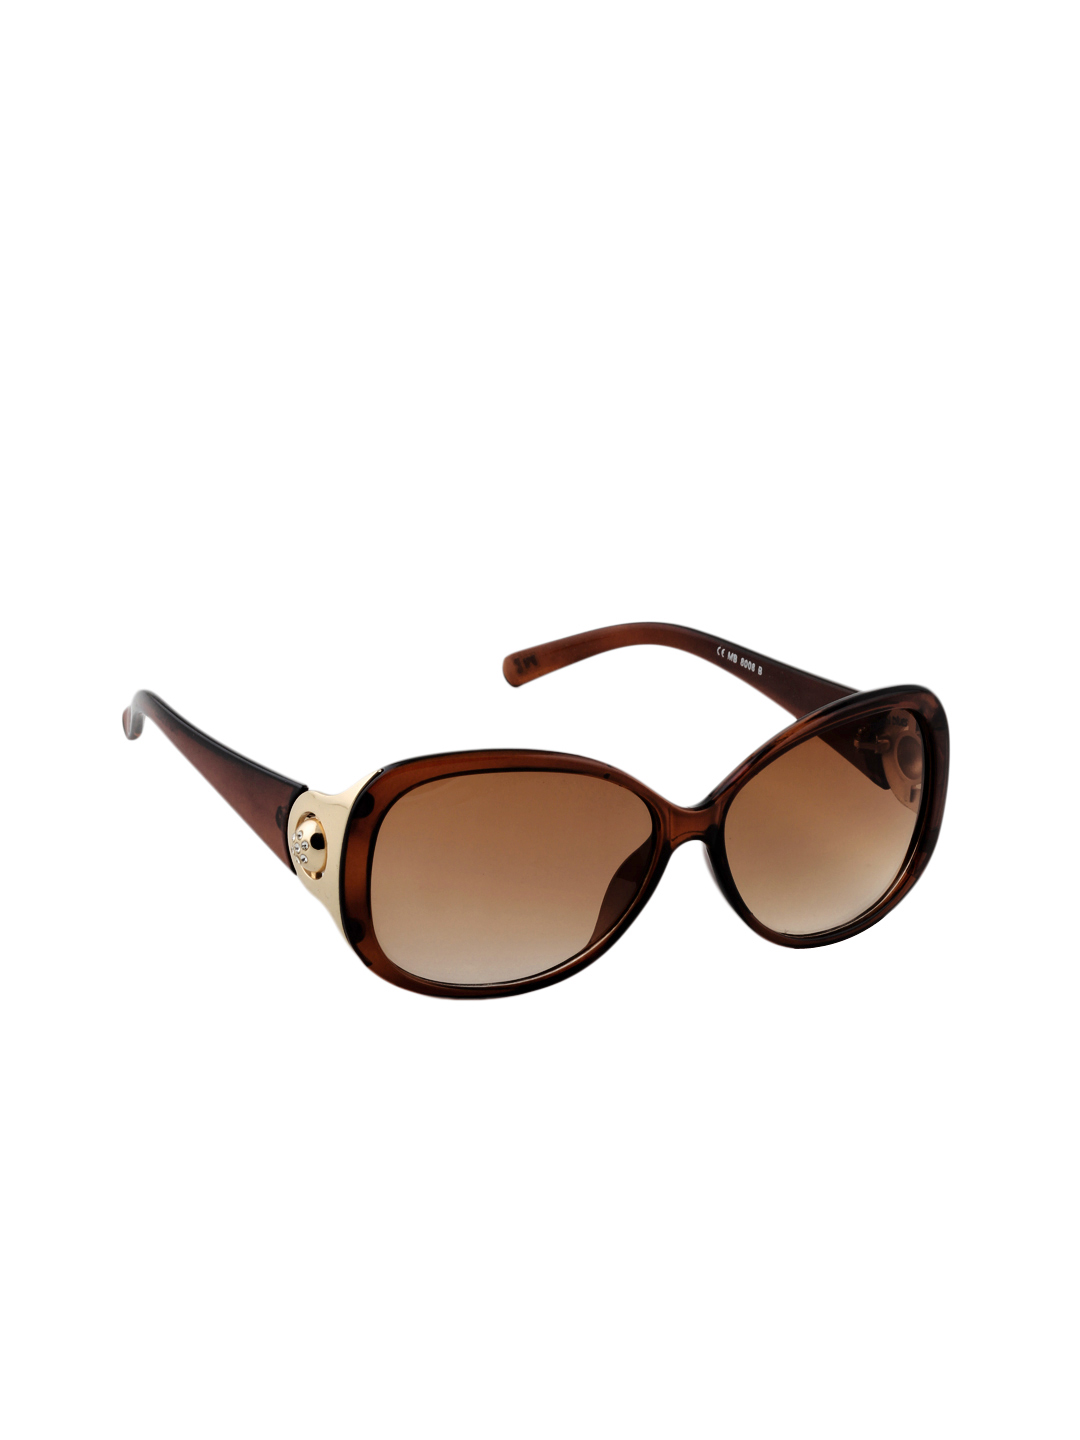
Miami Blues Women Brown Sunglasses
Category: Accessories / Eyewear / Sunglasses
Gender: Women
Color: Brown
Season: Winter 2016
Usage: Casual